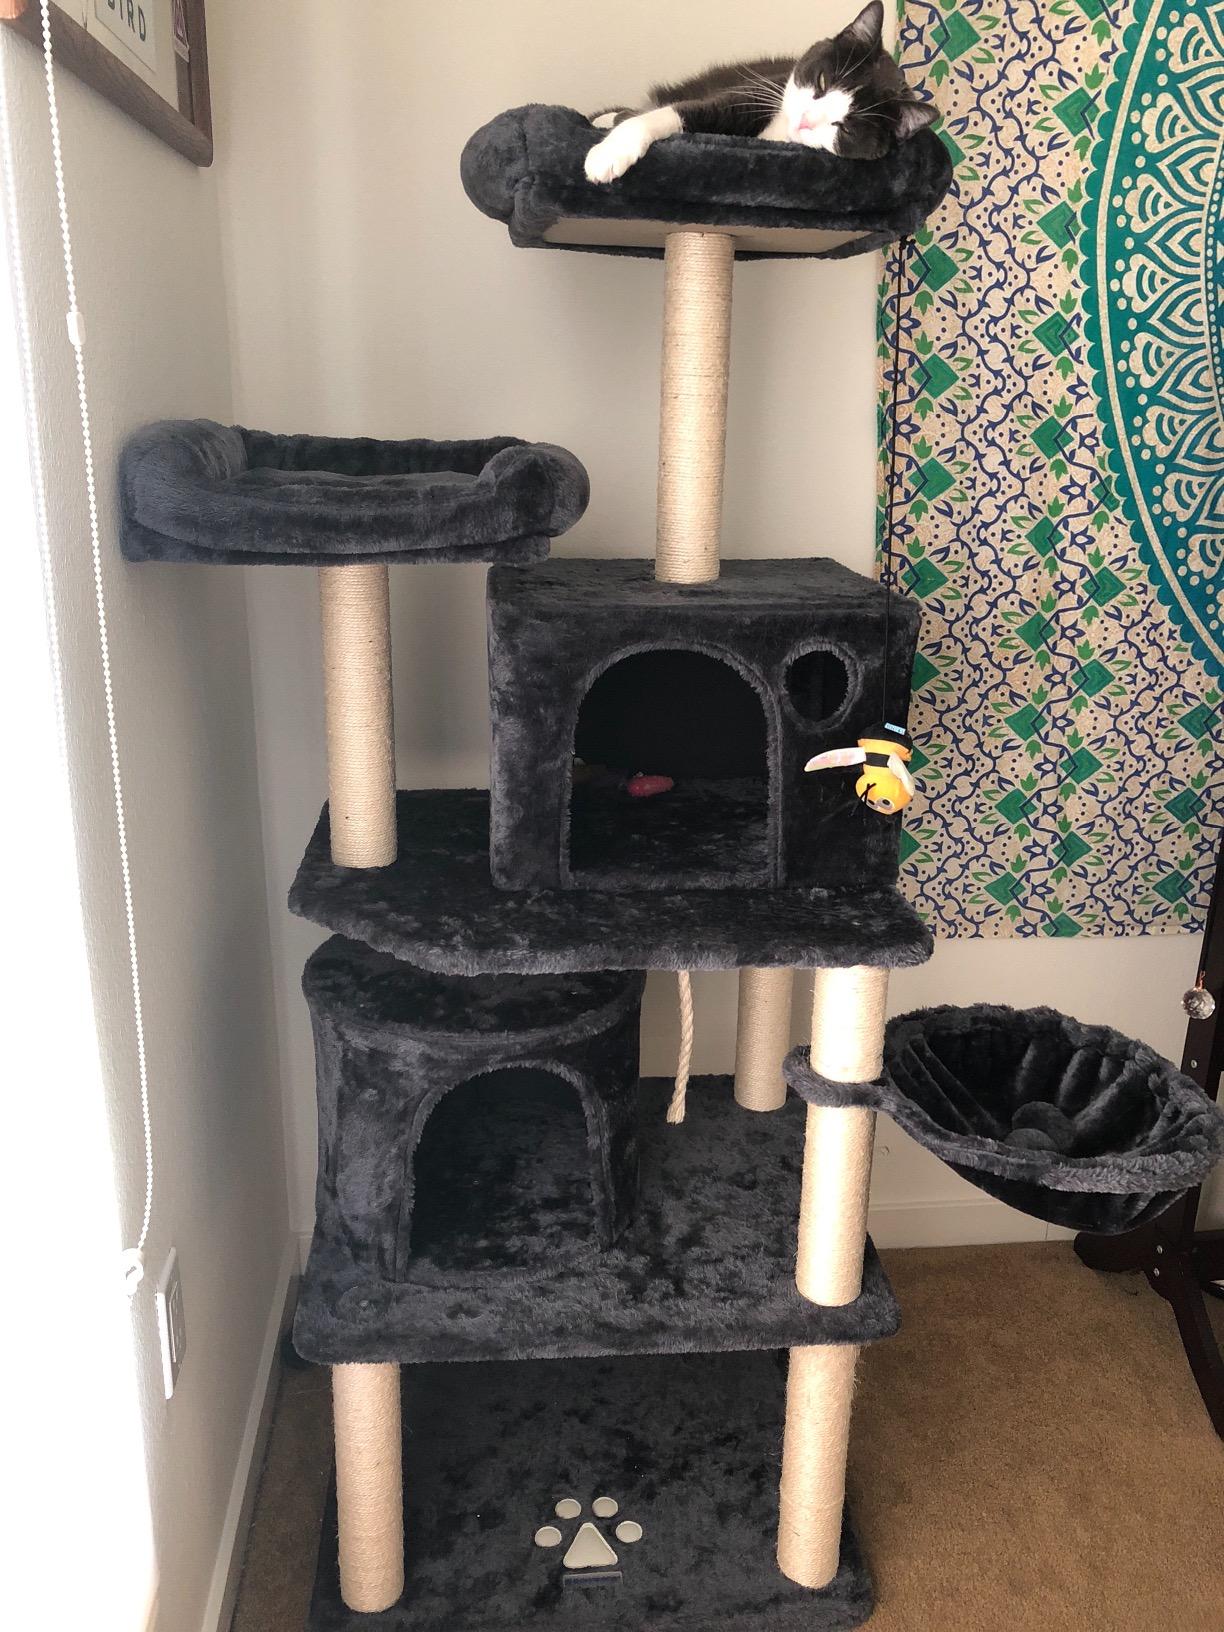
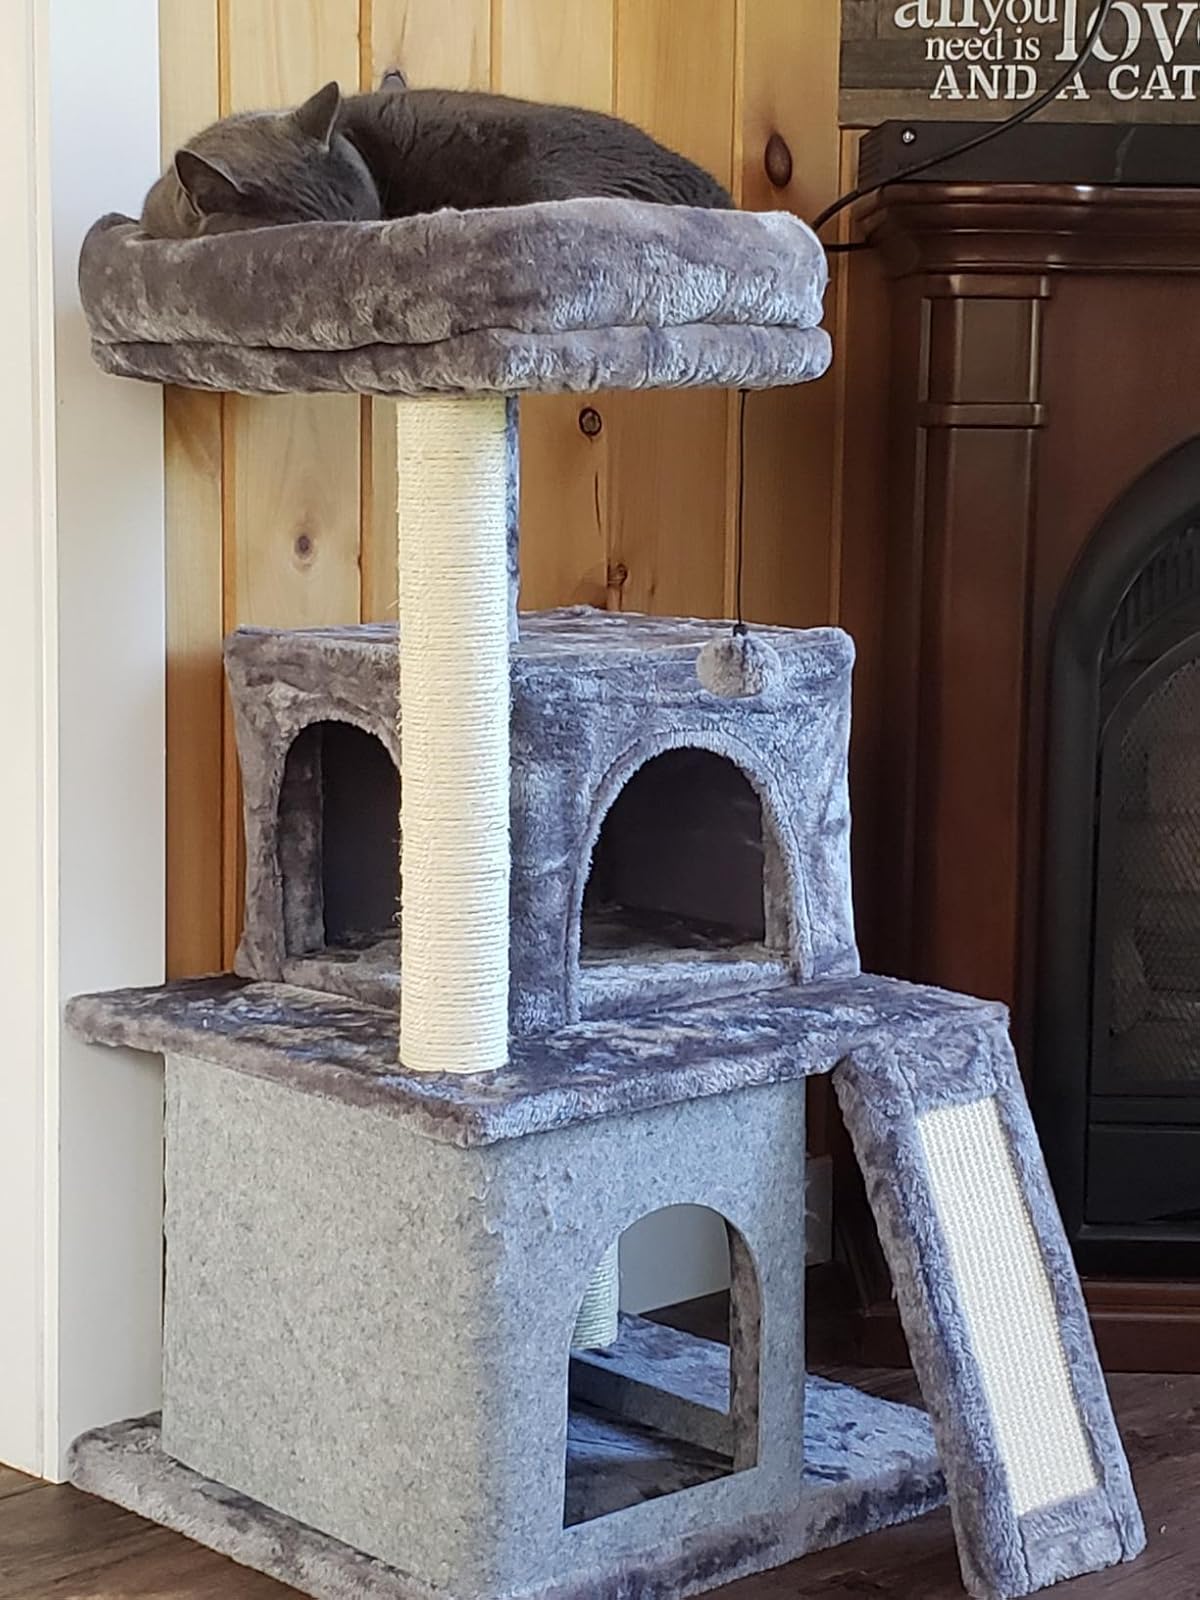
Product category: items_cat tree
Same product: no